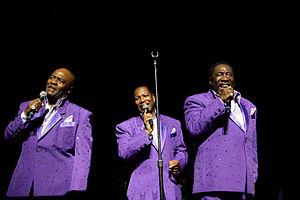
The O'Jays est un groupe de rhythm and blues américain.